Arthur B. Cohn House

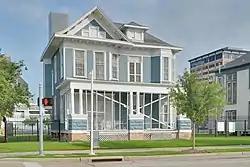
Arthur B. Cohn House at its original location of 1711 Rusk in 2010

The Arthur B. Cohn House (also known locally as the "Blue House") is a property listed on the National Register of Historic Places located in downtown Houston. The house is now about a block away from its original location at 1711 Rusk Avenue to the 600 block of Avenidas de las Americas, adjacent to Daikin Park, and will shortly be moved to a former parking lot site at the corner of Commerce and Hamilton Streets. The Queen Anne house was built for Cohn in 1905 by local architect, Michael DeChaumes.